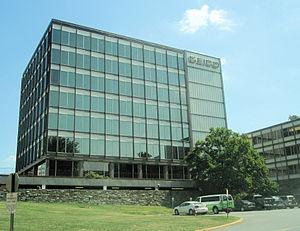
Government Employees Insurance Company dit GEICO est une entreprise américaine d'assurance automobile.